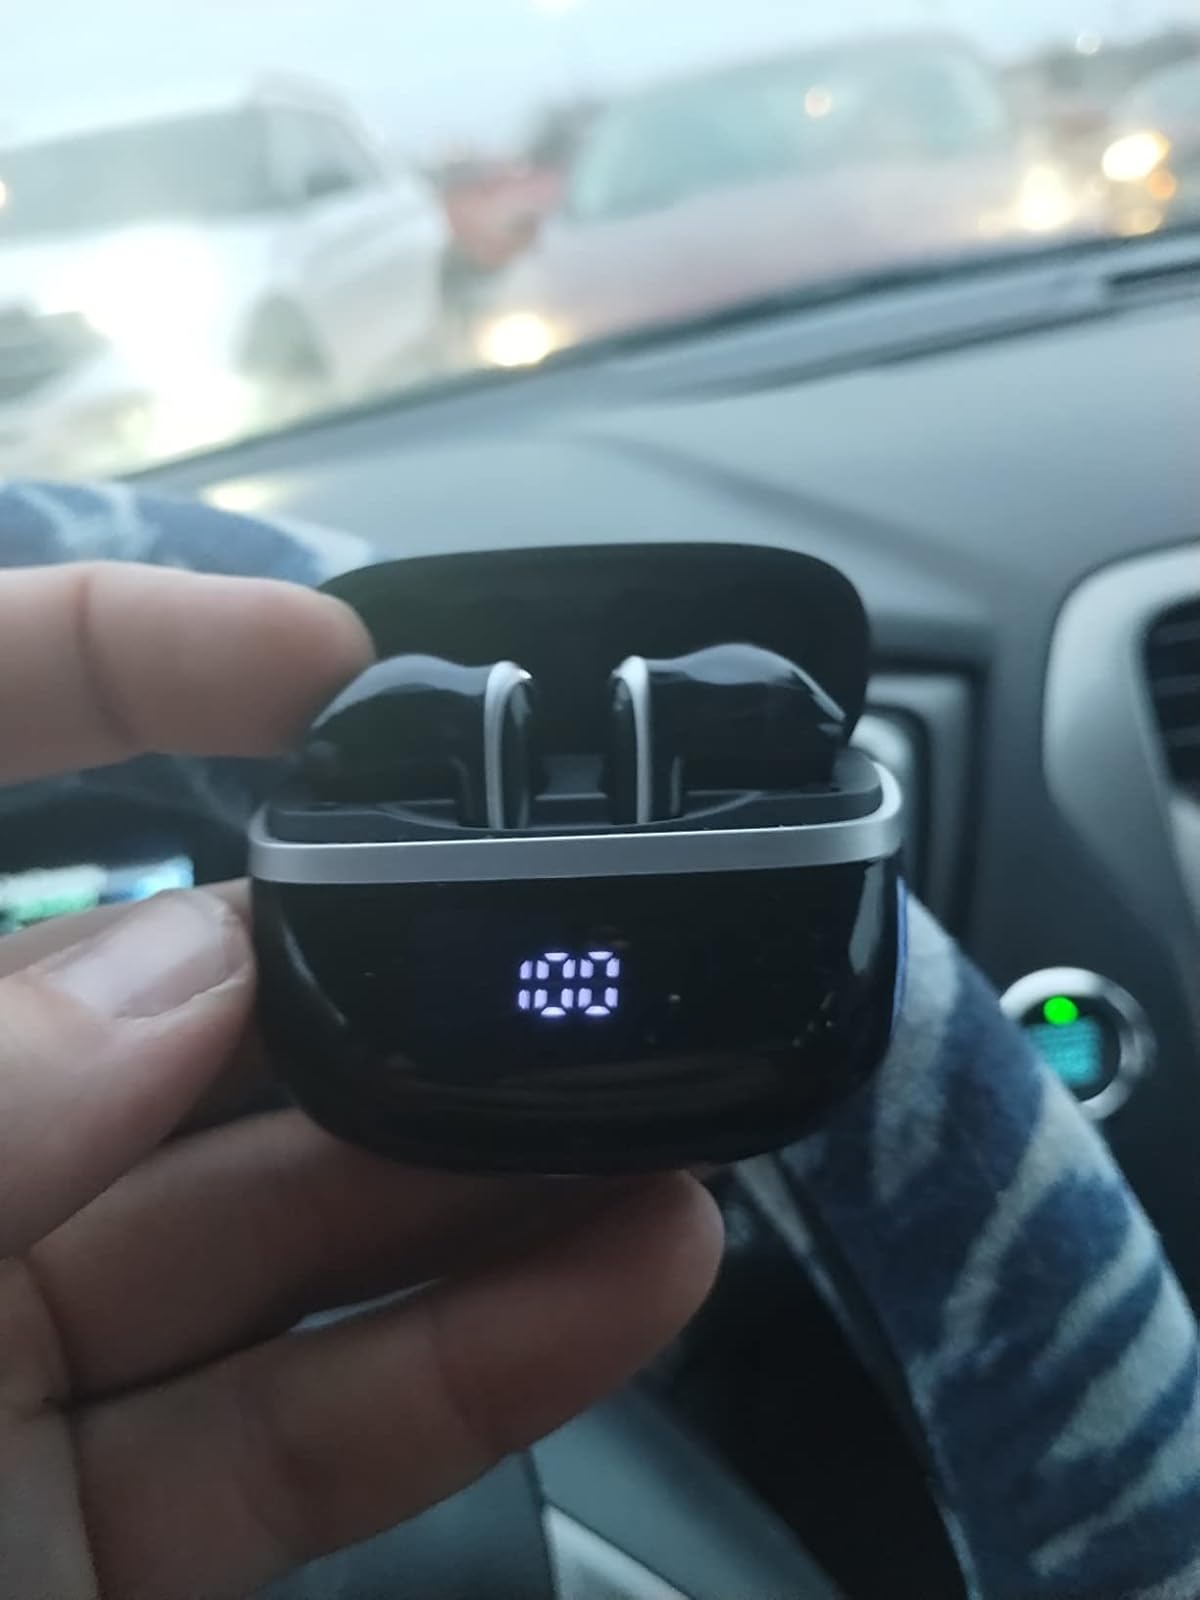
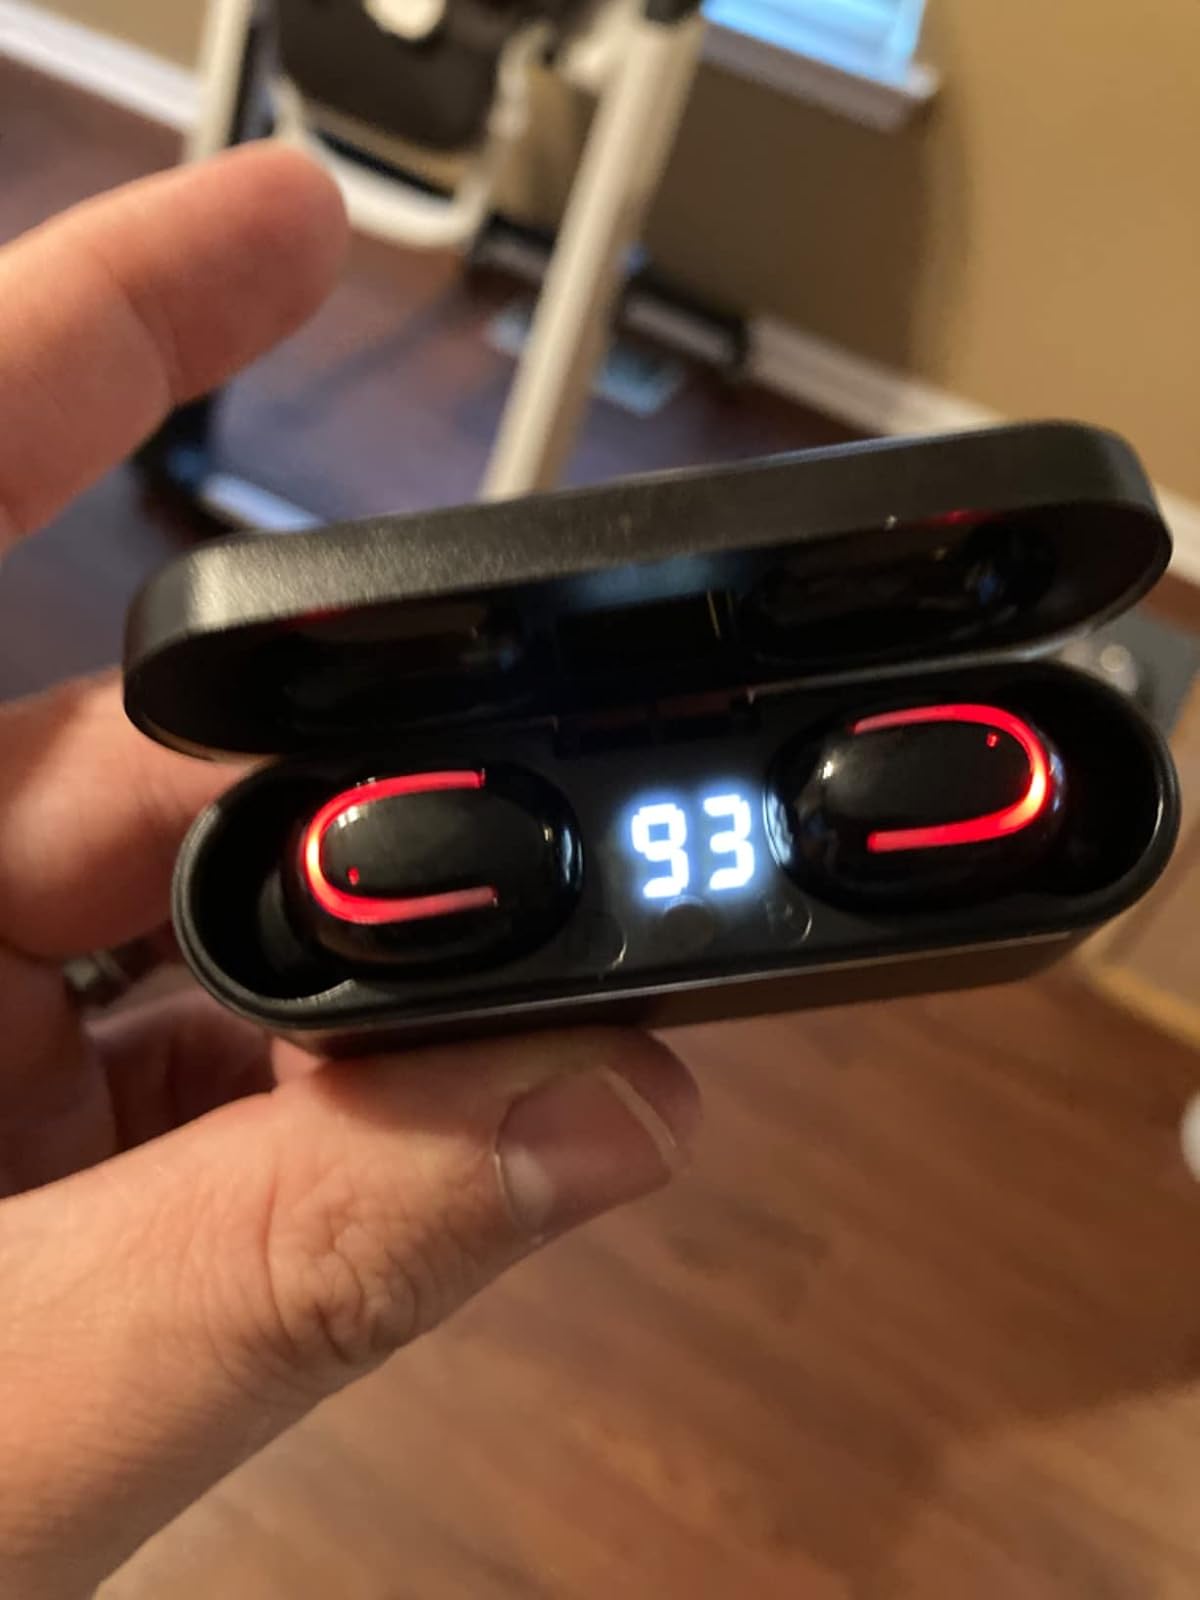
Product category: earbuds
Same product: no